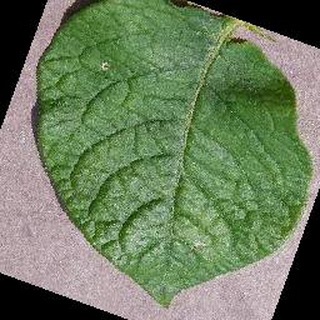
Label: healthy_potato